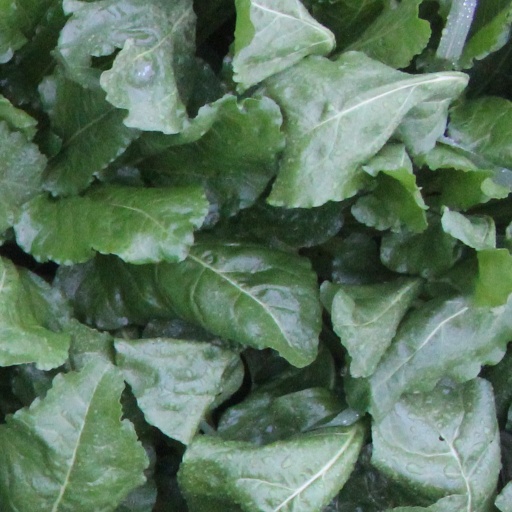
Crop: sugar beet